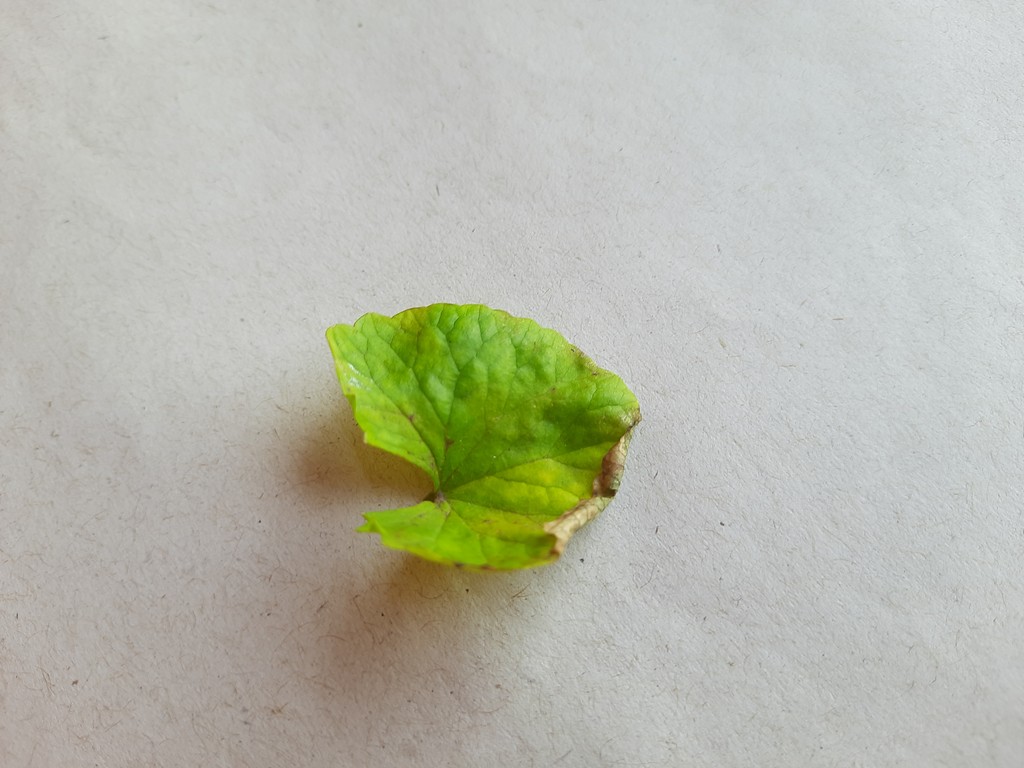
Label: Unhealthy